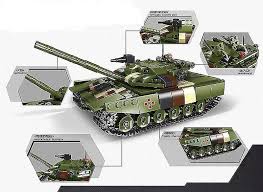
Label: Tank